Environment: lab
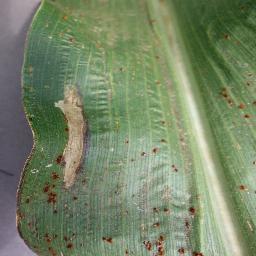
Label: northern_corn_leaf_blight